Aigaleo

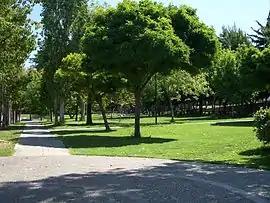
The municipal park of Egaleo, Attica

During the ancient times, Aigaleo was primarily used by the tribes of Athens for farming and raising animals. In particular, the town was well-known for its excellent goat meat. Cleisthenes, the Athenian statesman and lawgiver credited with creating the constitution that gave birth to the democratic regime of ancient Athens, was born in Aigaleo. According to Herodotus, it was from the top of Mount Aigaleo that, in 480BC, Xerxes observed the Battle of Salamis and the destruction of the Persian fleet. Even after the Greek war of independence in 1821, life in the area remained largely rural and agrarian.